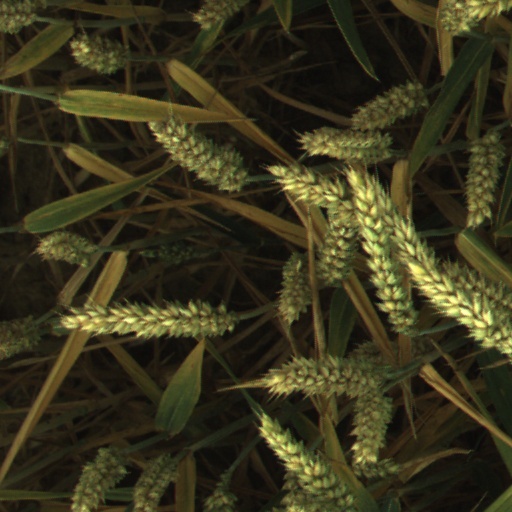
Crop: wheat